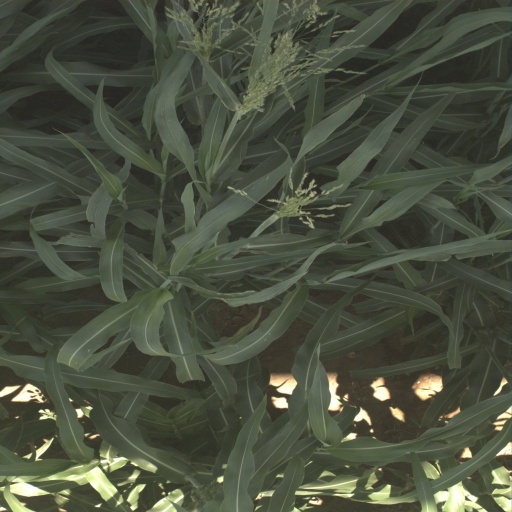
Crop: sorghum